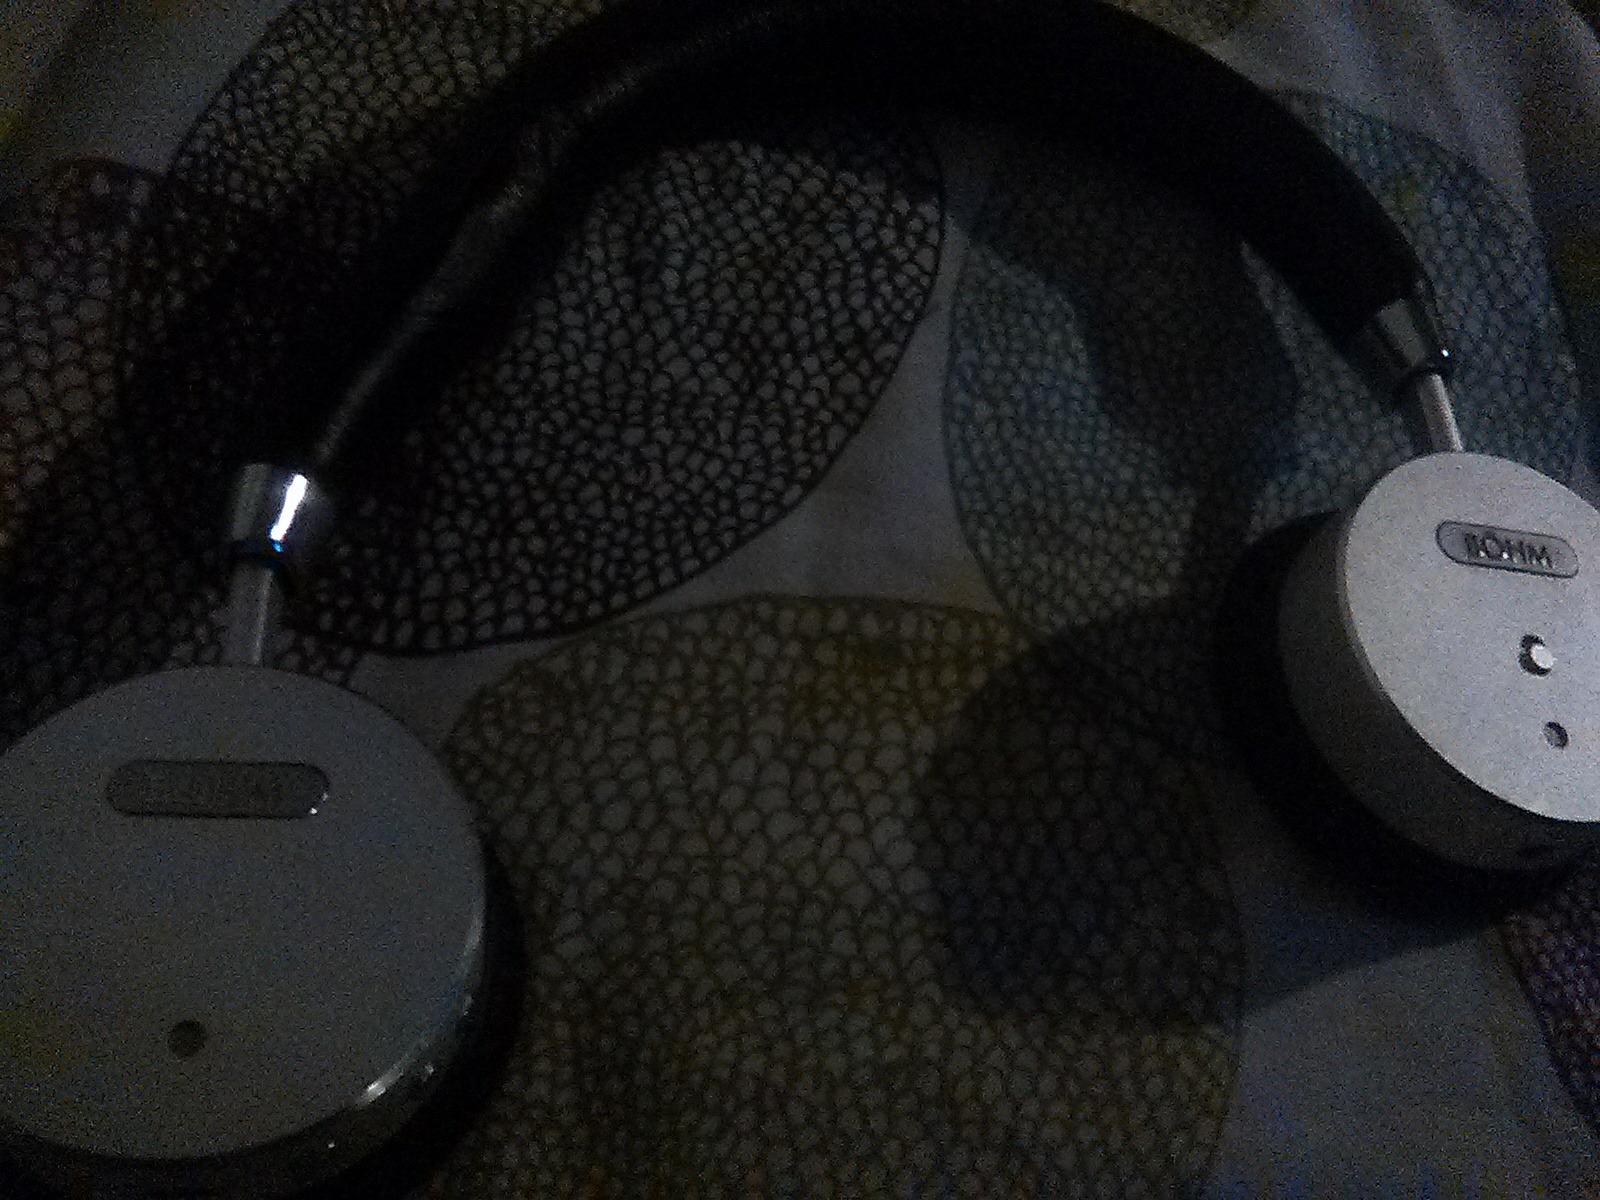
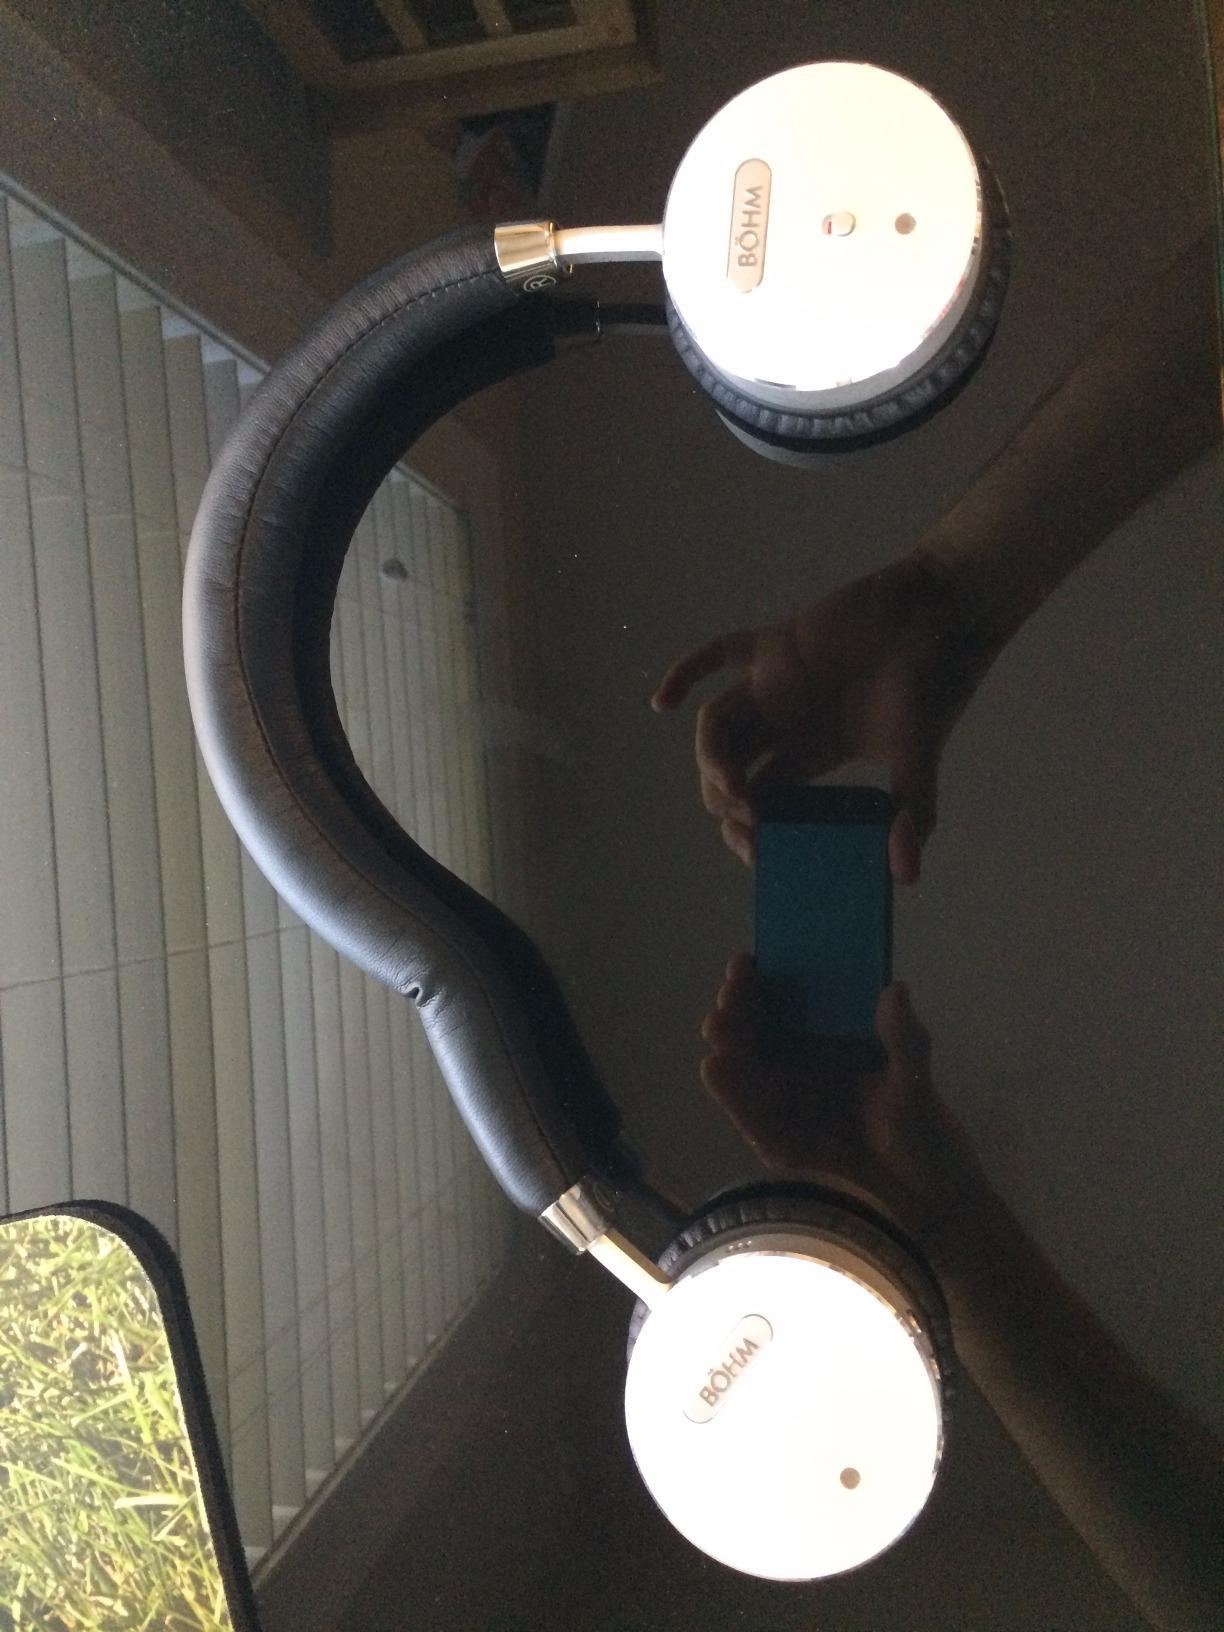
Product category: headphones
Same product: yes